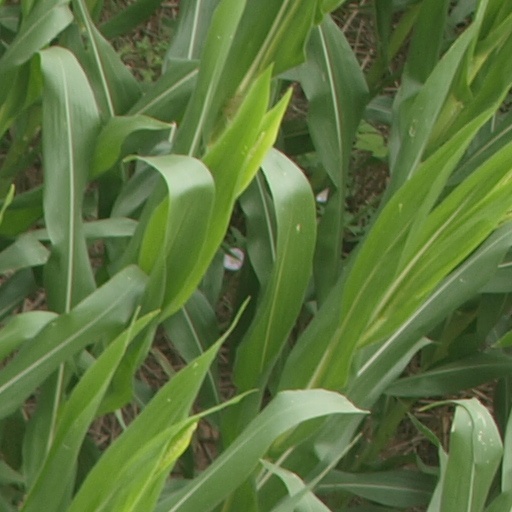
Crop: maize; corn